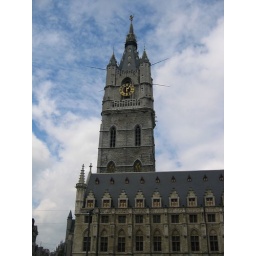
The clock tower in Ghent.